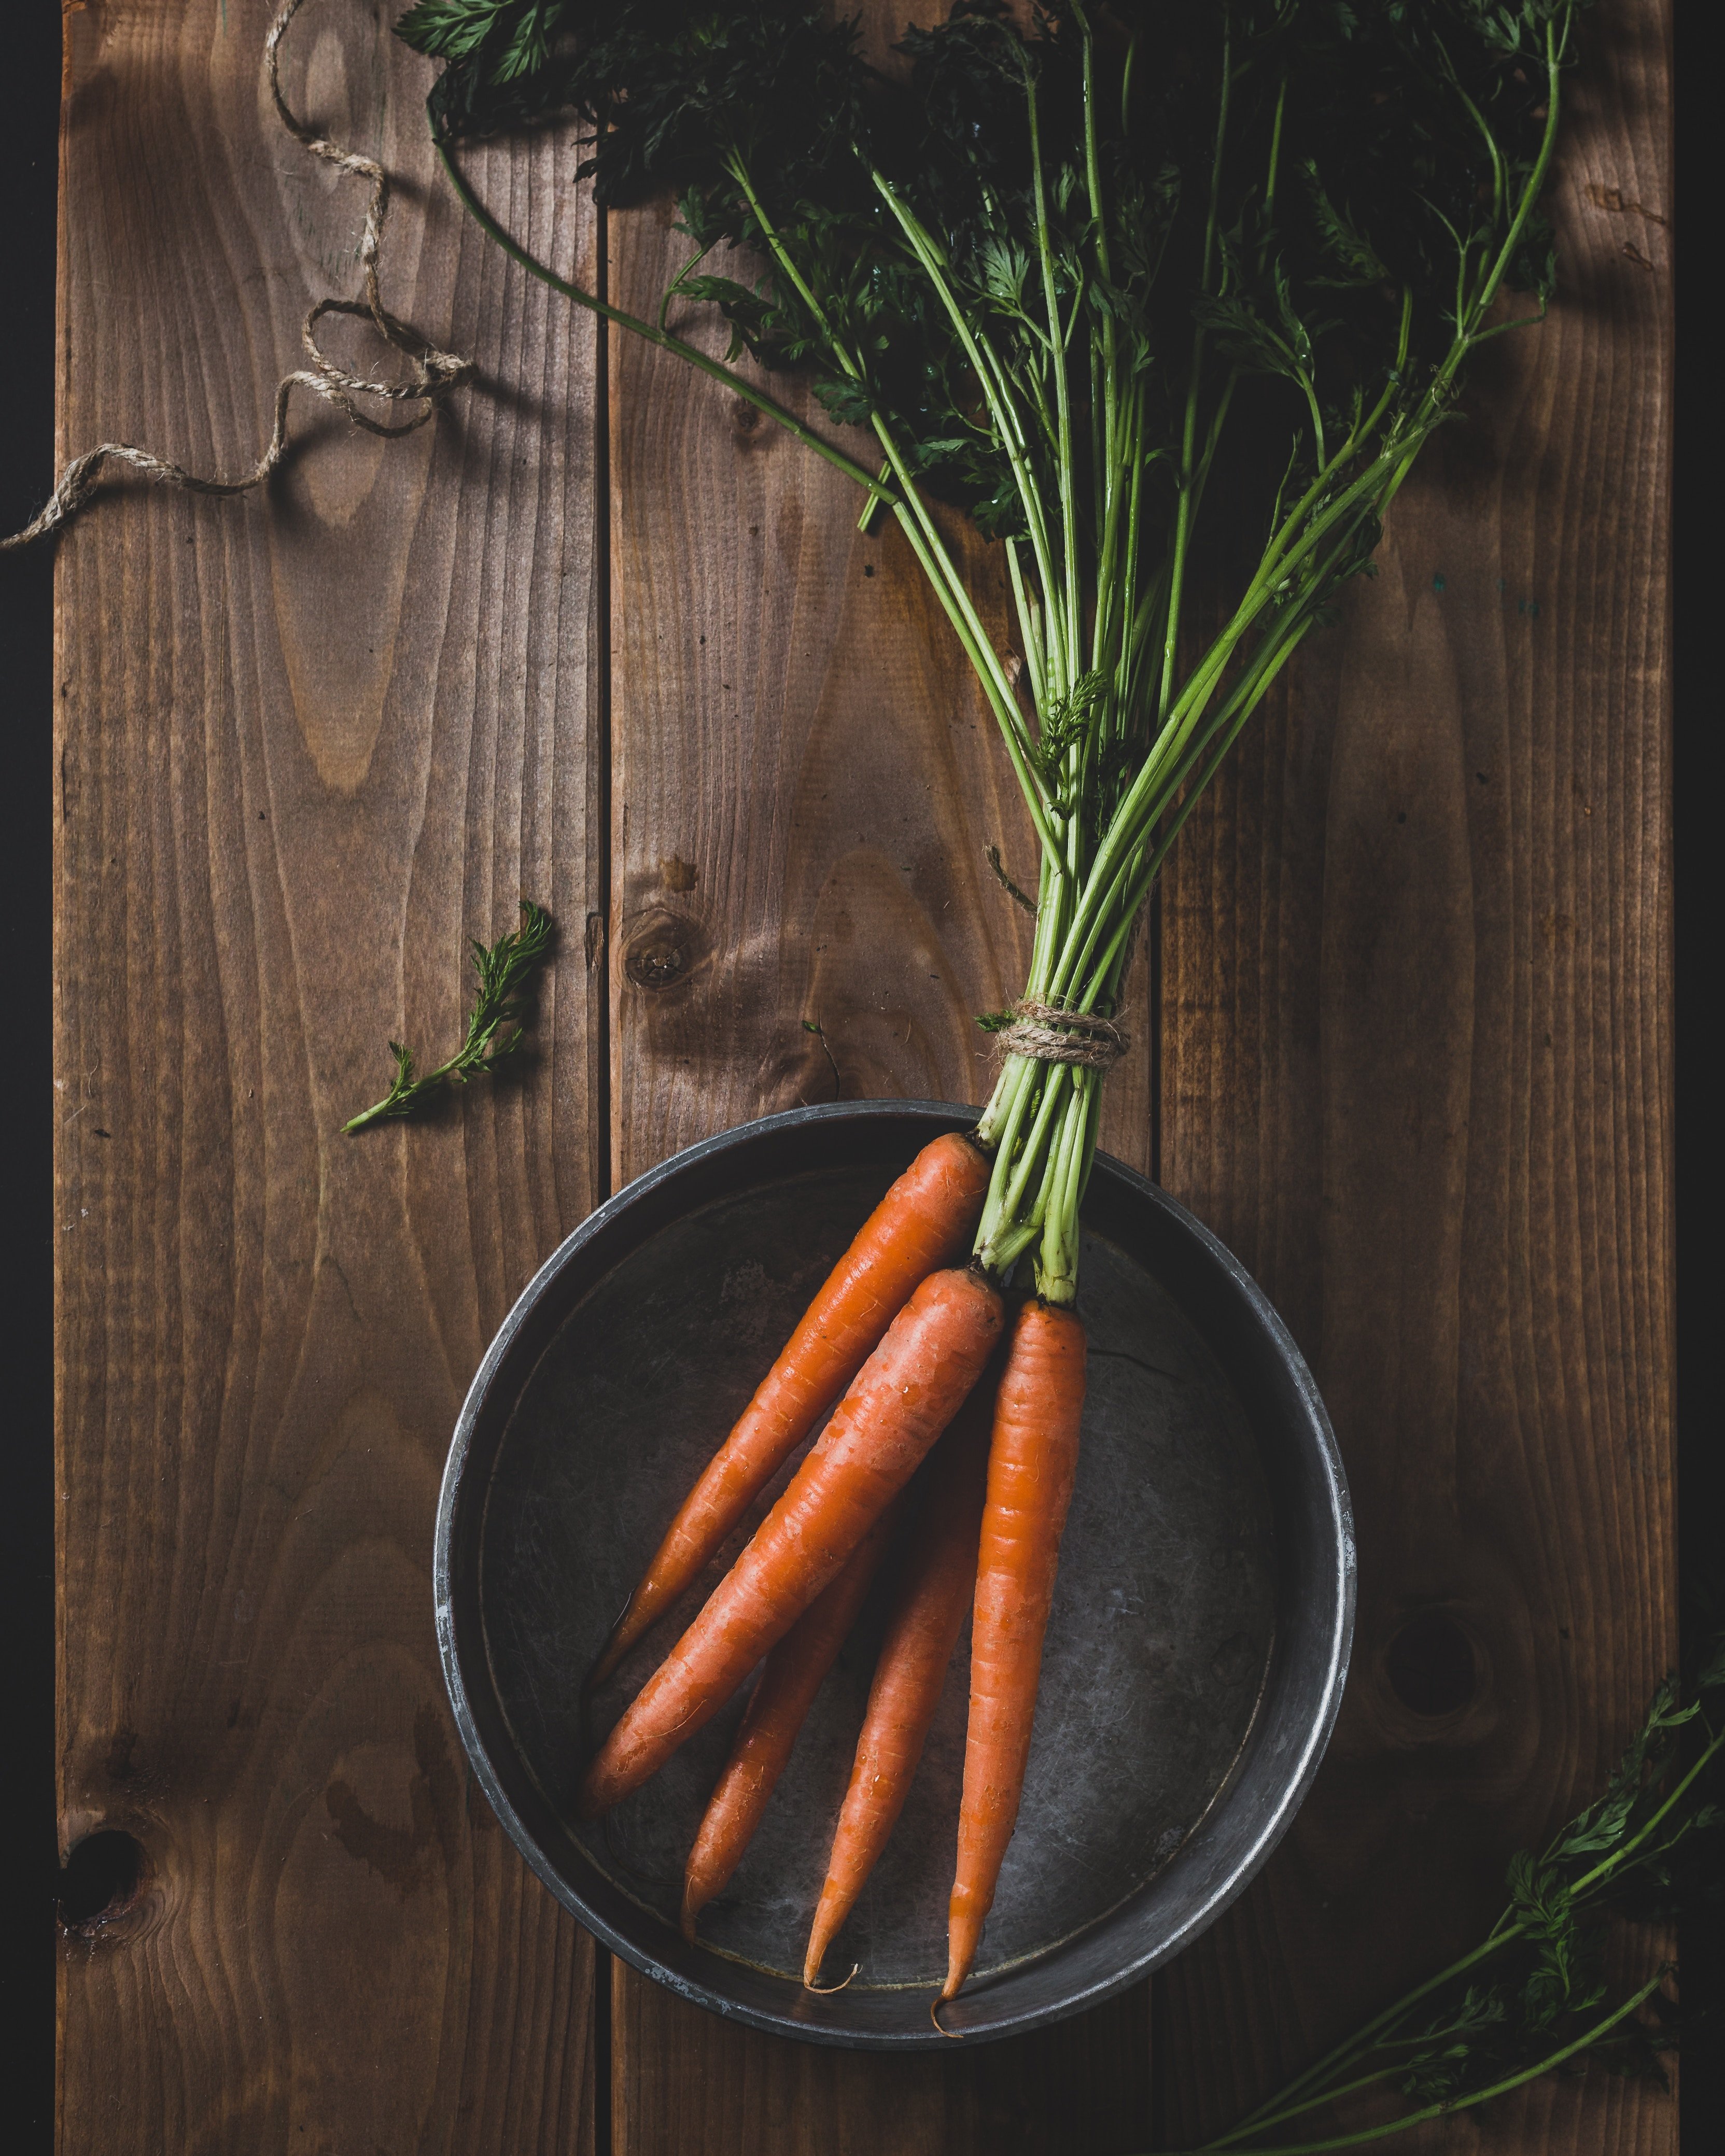
carrot, baby carrot, vegetable, food, root vegetable, wild carrot, plant, still life photography, produce, cuisine